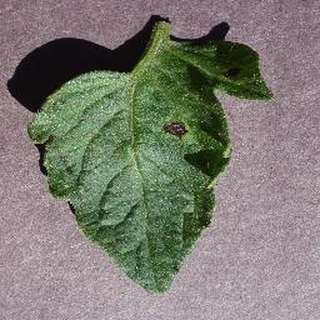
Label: tomato_early_blight